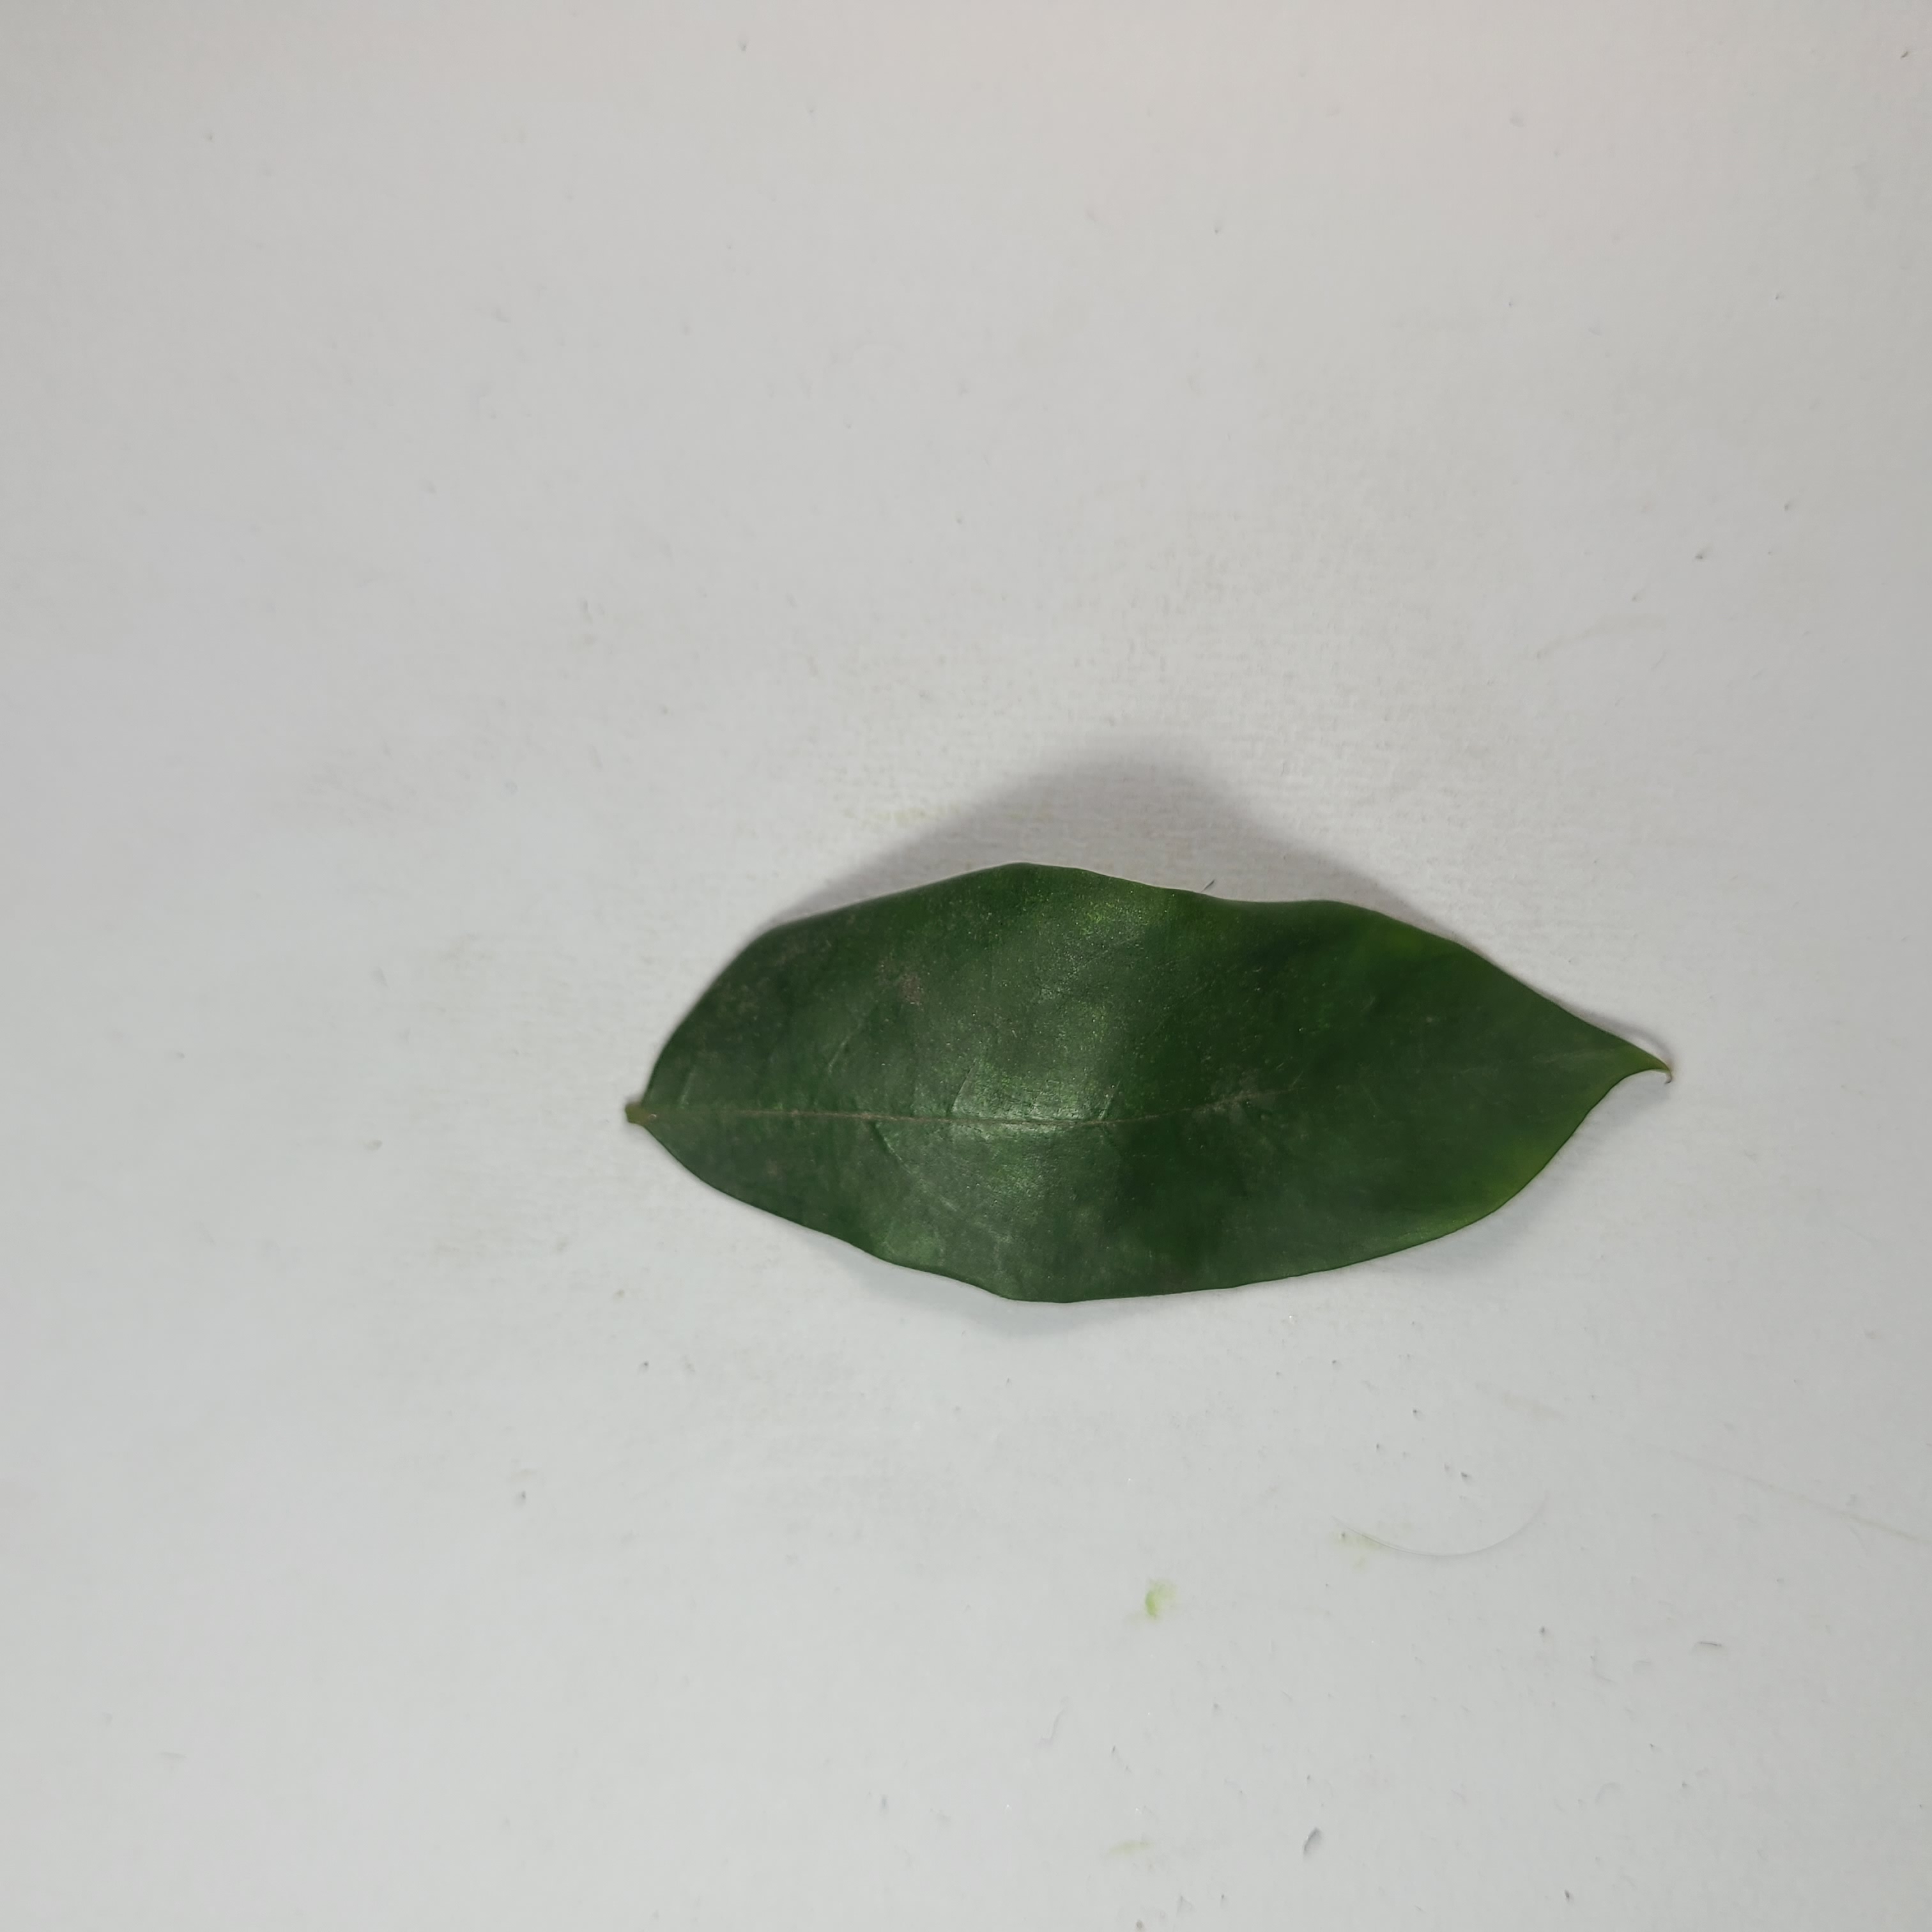
Label: Healthy Leaves